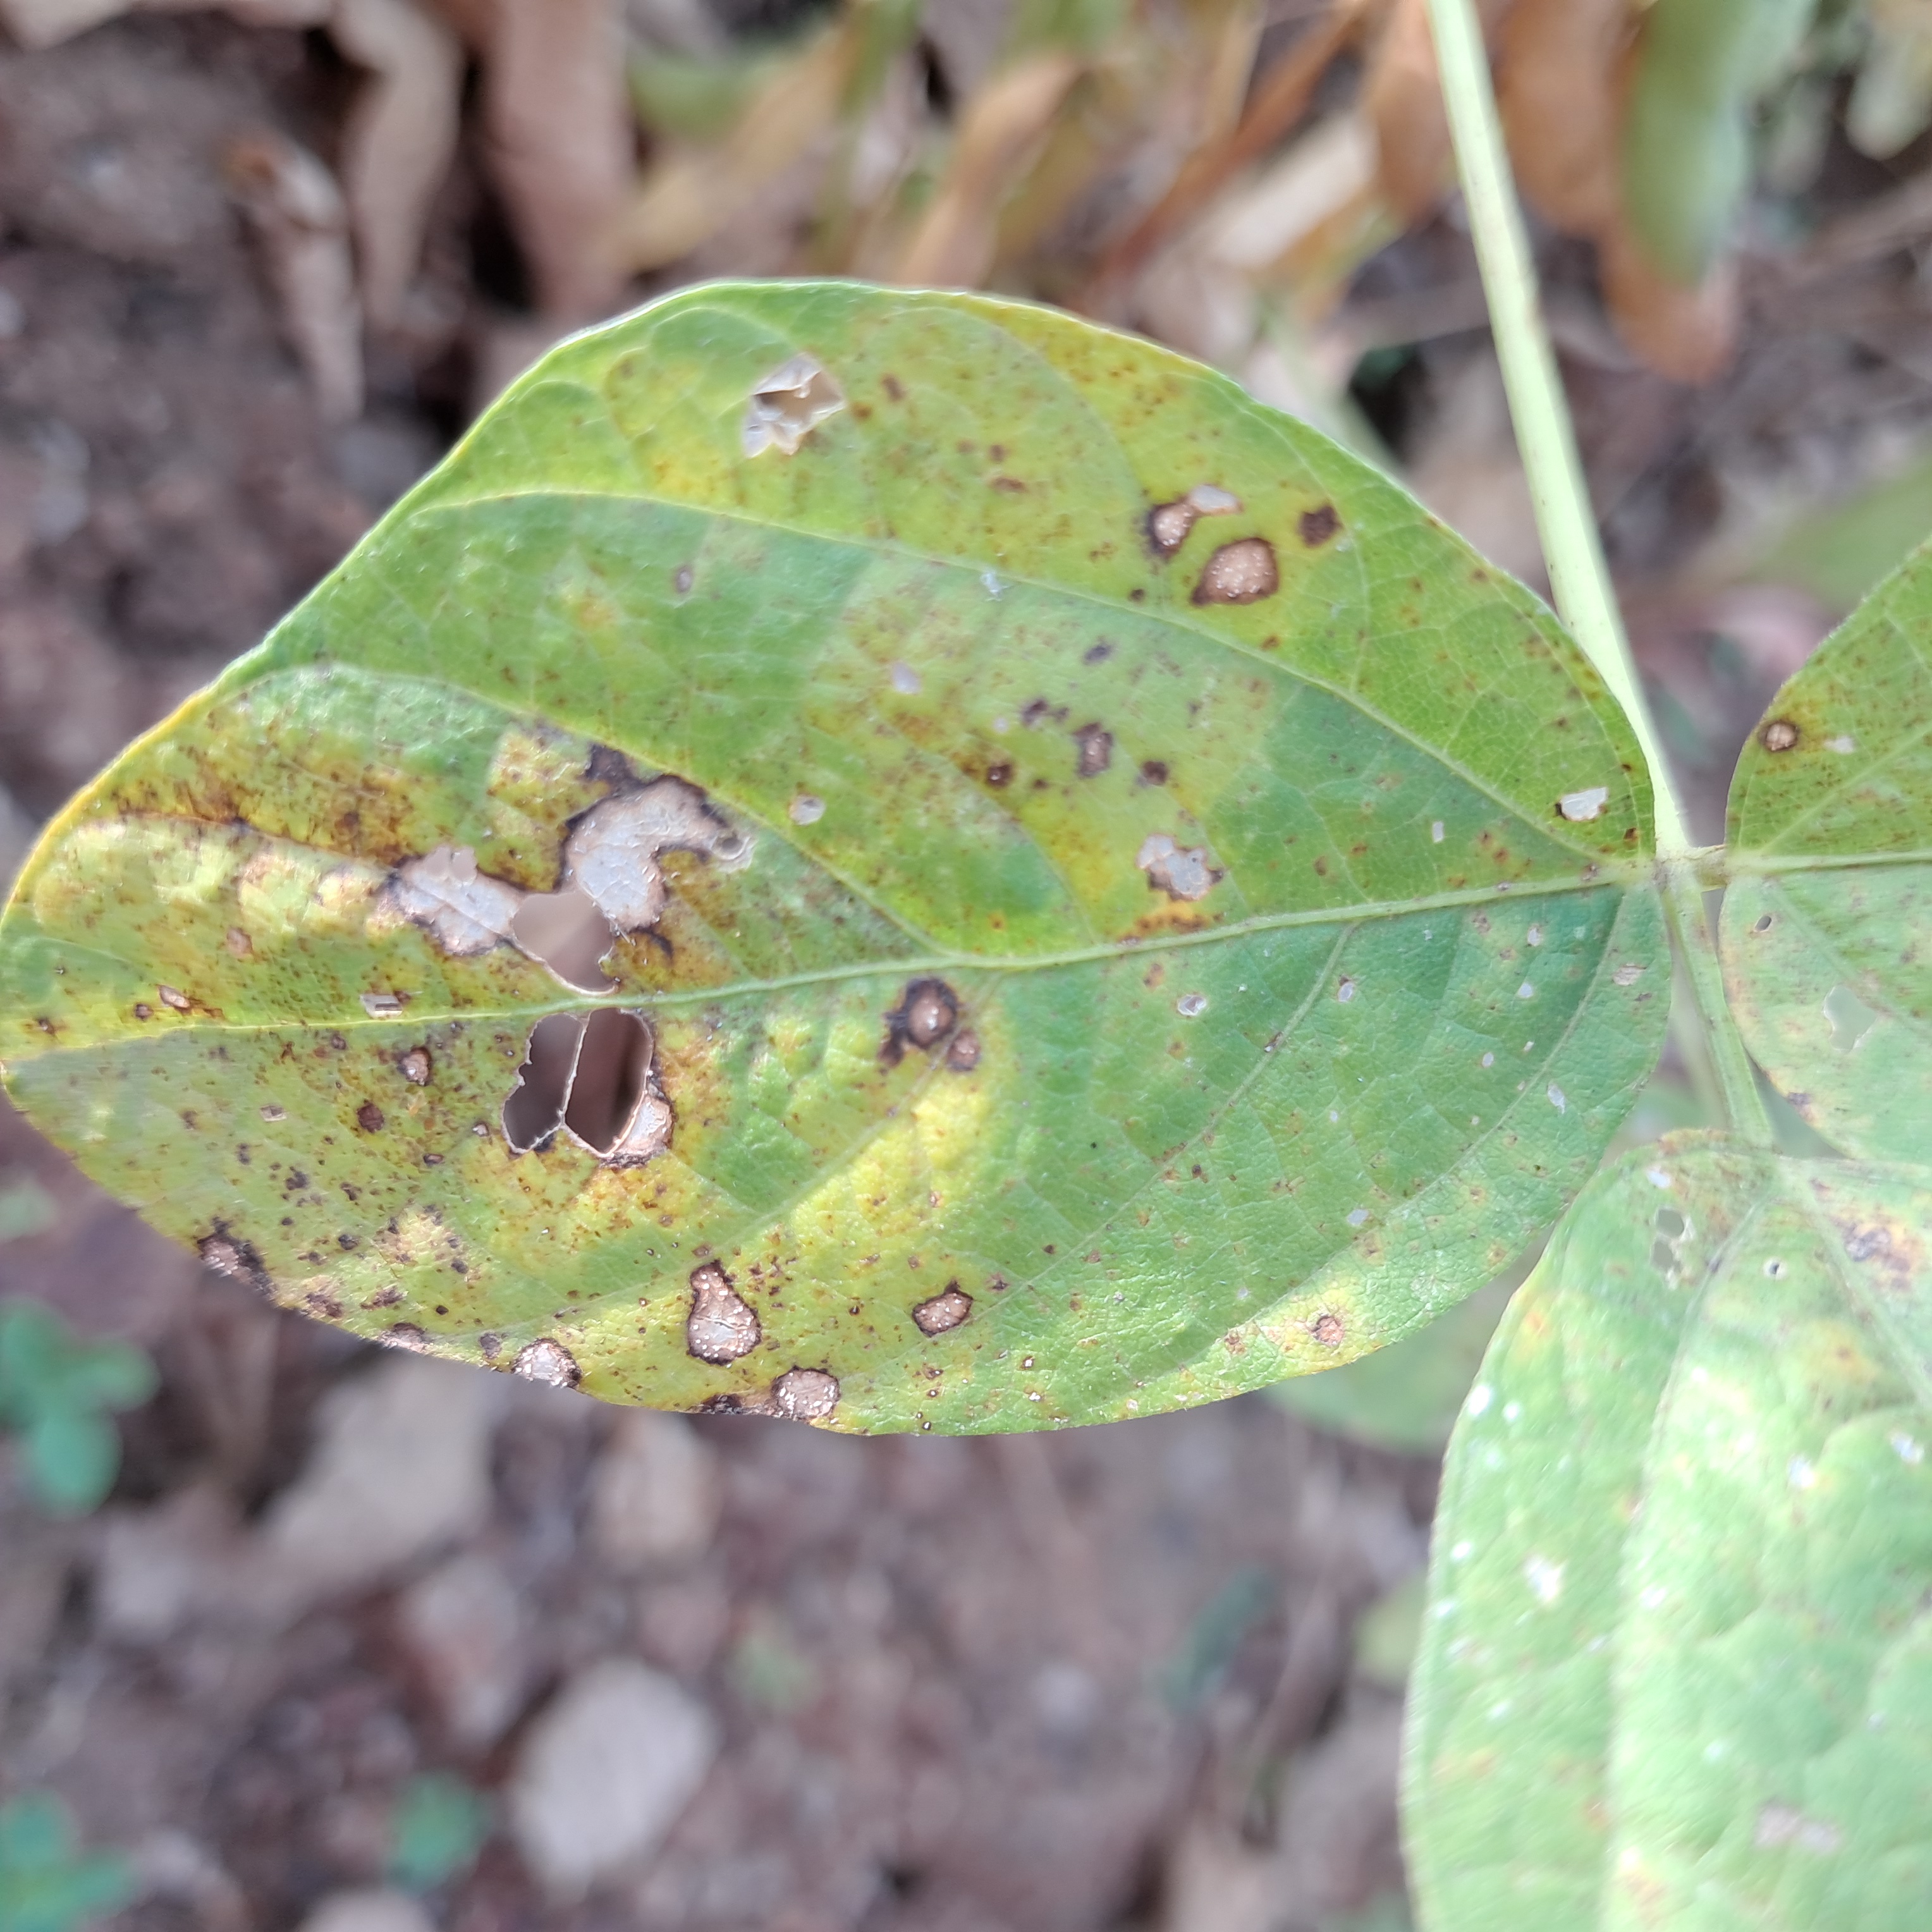
Label: Frog_Leaf_Eye